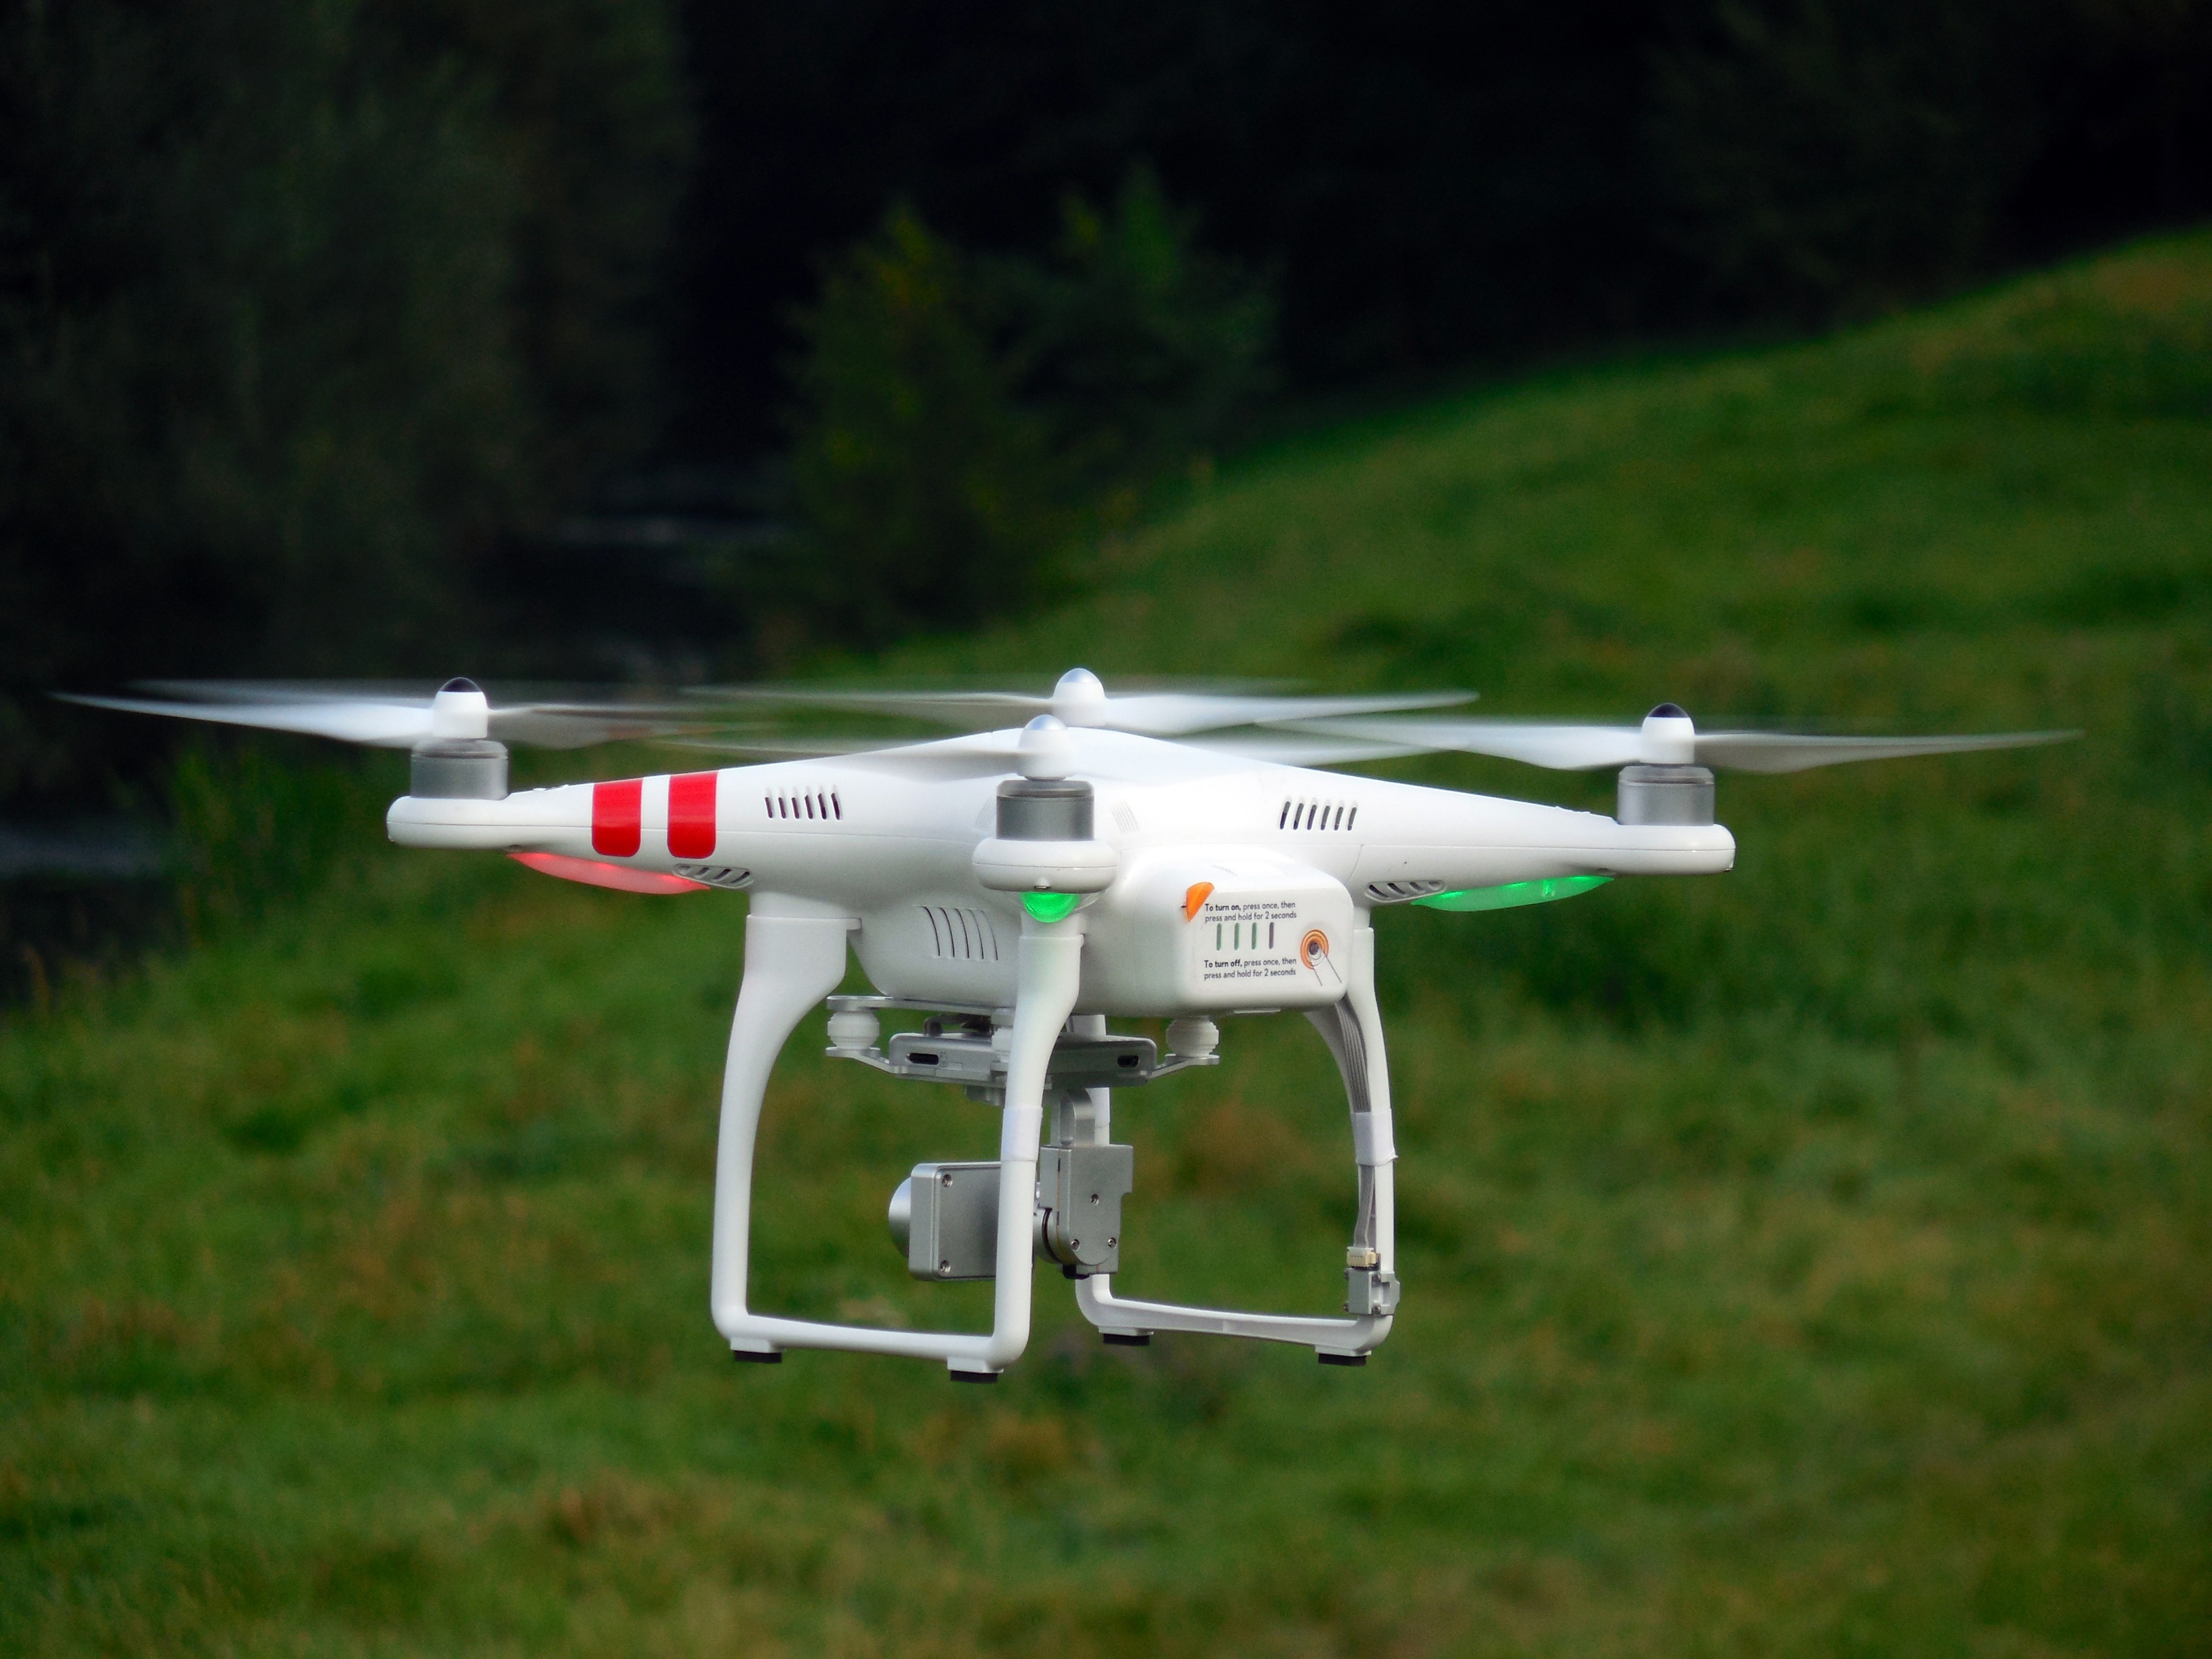
wing, camera, meadow, fly, airplane, aircraft, model, vehicle, aviation, float, helicopter, drone, spy, nsa, propeller, rotors, rotorcraft, take off, quadrocopter, remotely controlled, light aircraft, flying machine, model aircraft, quadricopter, monoplane, atmosphere of earth, quadrotor, helicopter rotor, ultralight aviation, radio controlled helicopter, radio controlled toy